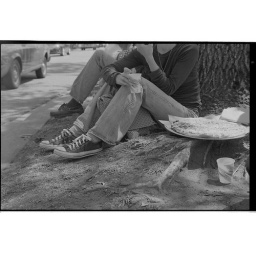
1 pizza in street